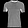
Label: T - shirt / top